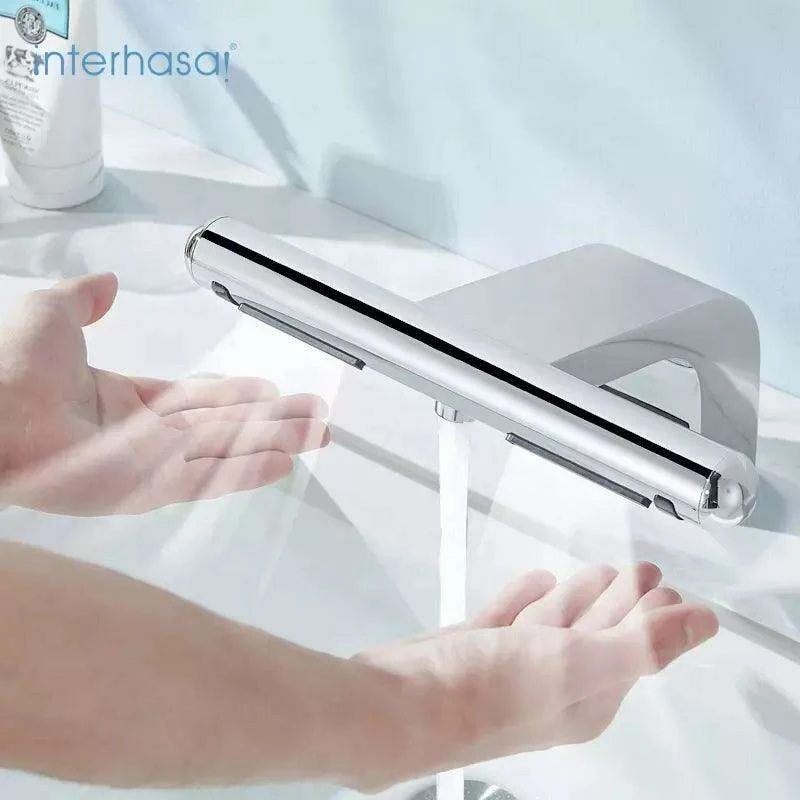
Elegant 2-in-1 Automatic Hand Dryer and Touchless Faucet for Contemporary Bathrooms and Hotels
Smart 2-in-1 Hand Dryer and Touchless Faucet for Modern Bathrooms and Hotels Transform your bathroom experience with the innovative Smart 2-in-1 Hand Dryer and Touchless Faucet . Designed specifically for hotels and contemporary bathrooms, this remarkable product combines convenience and efficiency, making it a must-have upgrade for any space. Key Features: 2 in 1 Design: Seamlessly integrates an automatic hand dryer and a touchless sensor faucet into one sleek unit, saving space and enhancing functionality. Quick Dry: Experience high-speed airflow that dries hands in just 5-8 seconds , ensuring you’re ready to go in no time. Air Tap Technology: The innovative up and down array design prevents water splashes, keeping your bathroom clean and tidy. Durable Construction: Crafted with a brass stainless steel tap cover and an ABS plastic body, this product promises exceptional durability and long-lasting performance. Hygiene Focused: Equipped with a built-in double filtration system (HEPA + filter) that effectively removes 99.9% of bacteria from the air, ensuring a sanitary environment. Easy Installation: Specifically designed to fit with a matching basin for straightforward and hassle-free setup. Efficiency: Enhances hand cleaning without requiring users to leave the sink, promoting cleanliness and convenience. Simple Appearance: The elegant and artistic design complements any bathroom decor, adding a touch of sophistication. Intelligent System: Features advanced sensing technology and various modes for tailored user experiences, elevating functionality. Upgrade your bathroom or hotel with this innovative 2-in-1 Hand Dryer and Touchless Faucet to enjoy a seamless, efficient, and hygienic experience. Its combination of cutting-edge technology and aesthetic appeal makes it the ideal choice for those who prioritize both function and design.
Brand: interhasa
Category: Home & Garden > Bathroom Accessories > Hand Dryers